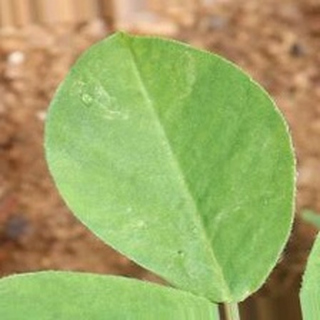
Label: healthy_groundnut